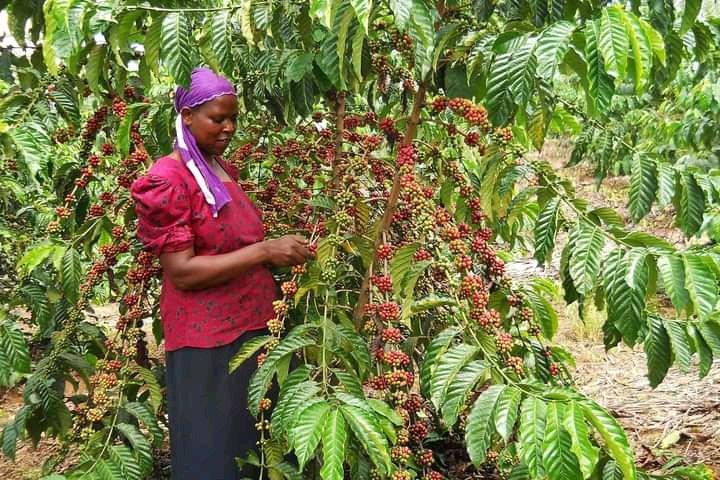
Mkulima wa kike akiwa katika shamba ambalo lina miti mingi ya mikahawa, akiwa makini katika kuchuma mbegu za zao hilo, ambazo zinapelekwa masokoni kwa ajili ya kuuzwa.